Aktobe Region

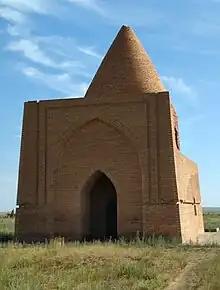
«Abat-Baytak» memorial complex

In Aktobe region currently, there are 4 regional libraries, 1 folk art center, 1 philharmonic hall, 2 theaters, 19 museums, 13 archives, 1 planetarium and 1 center for patriotic education.